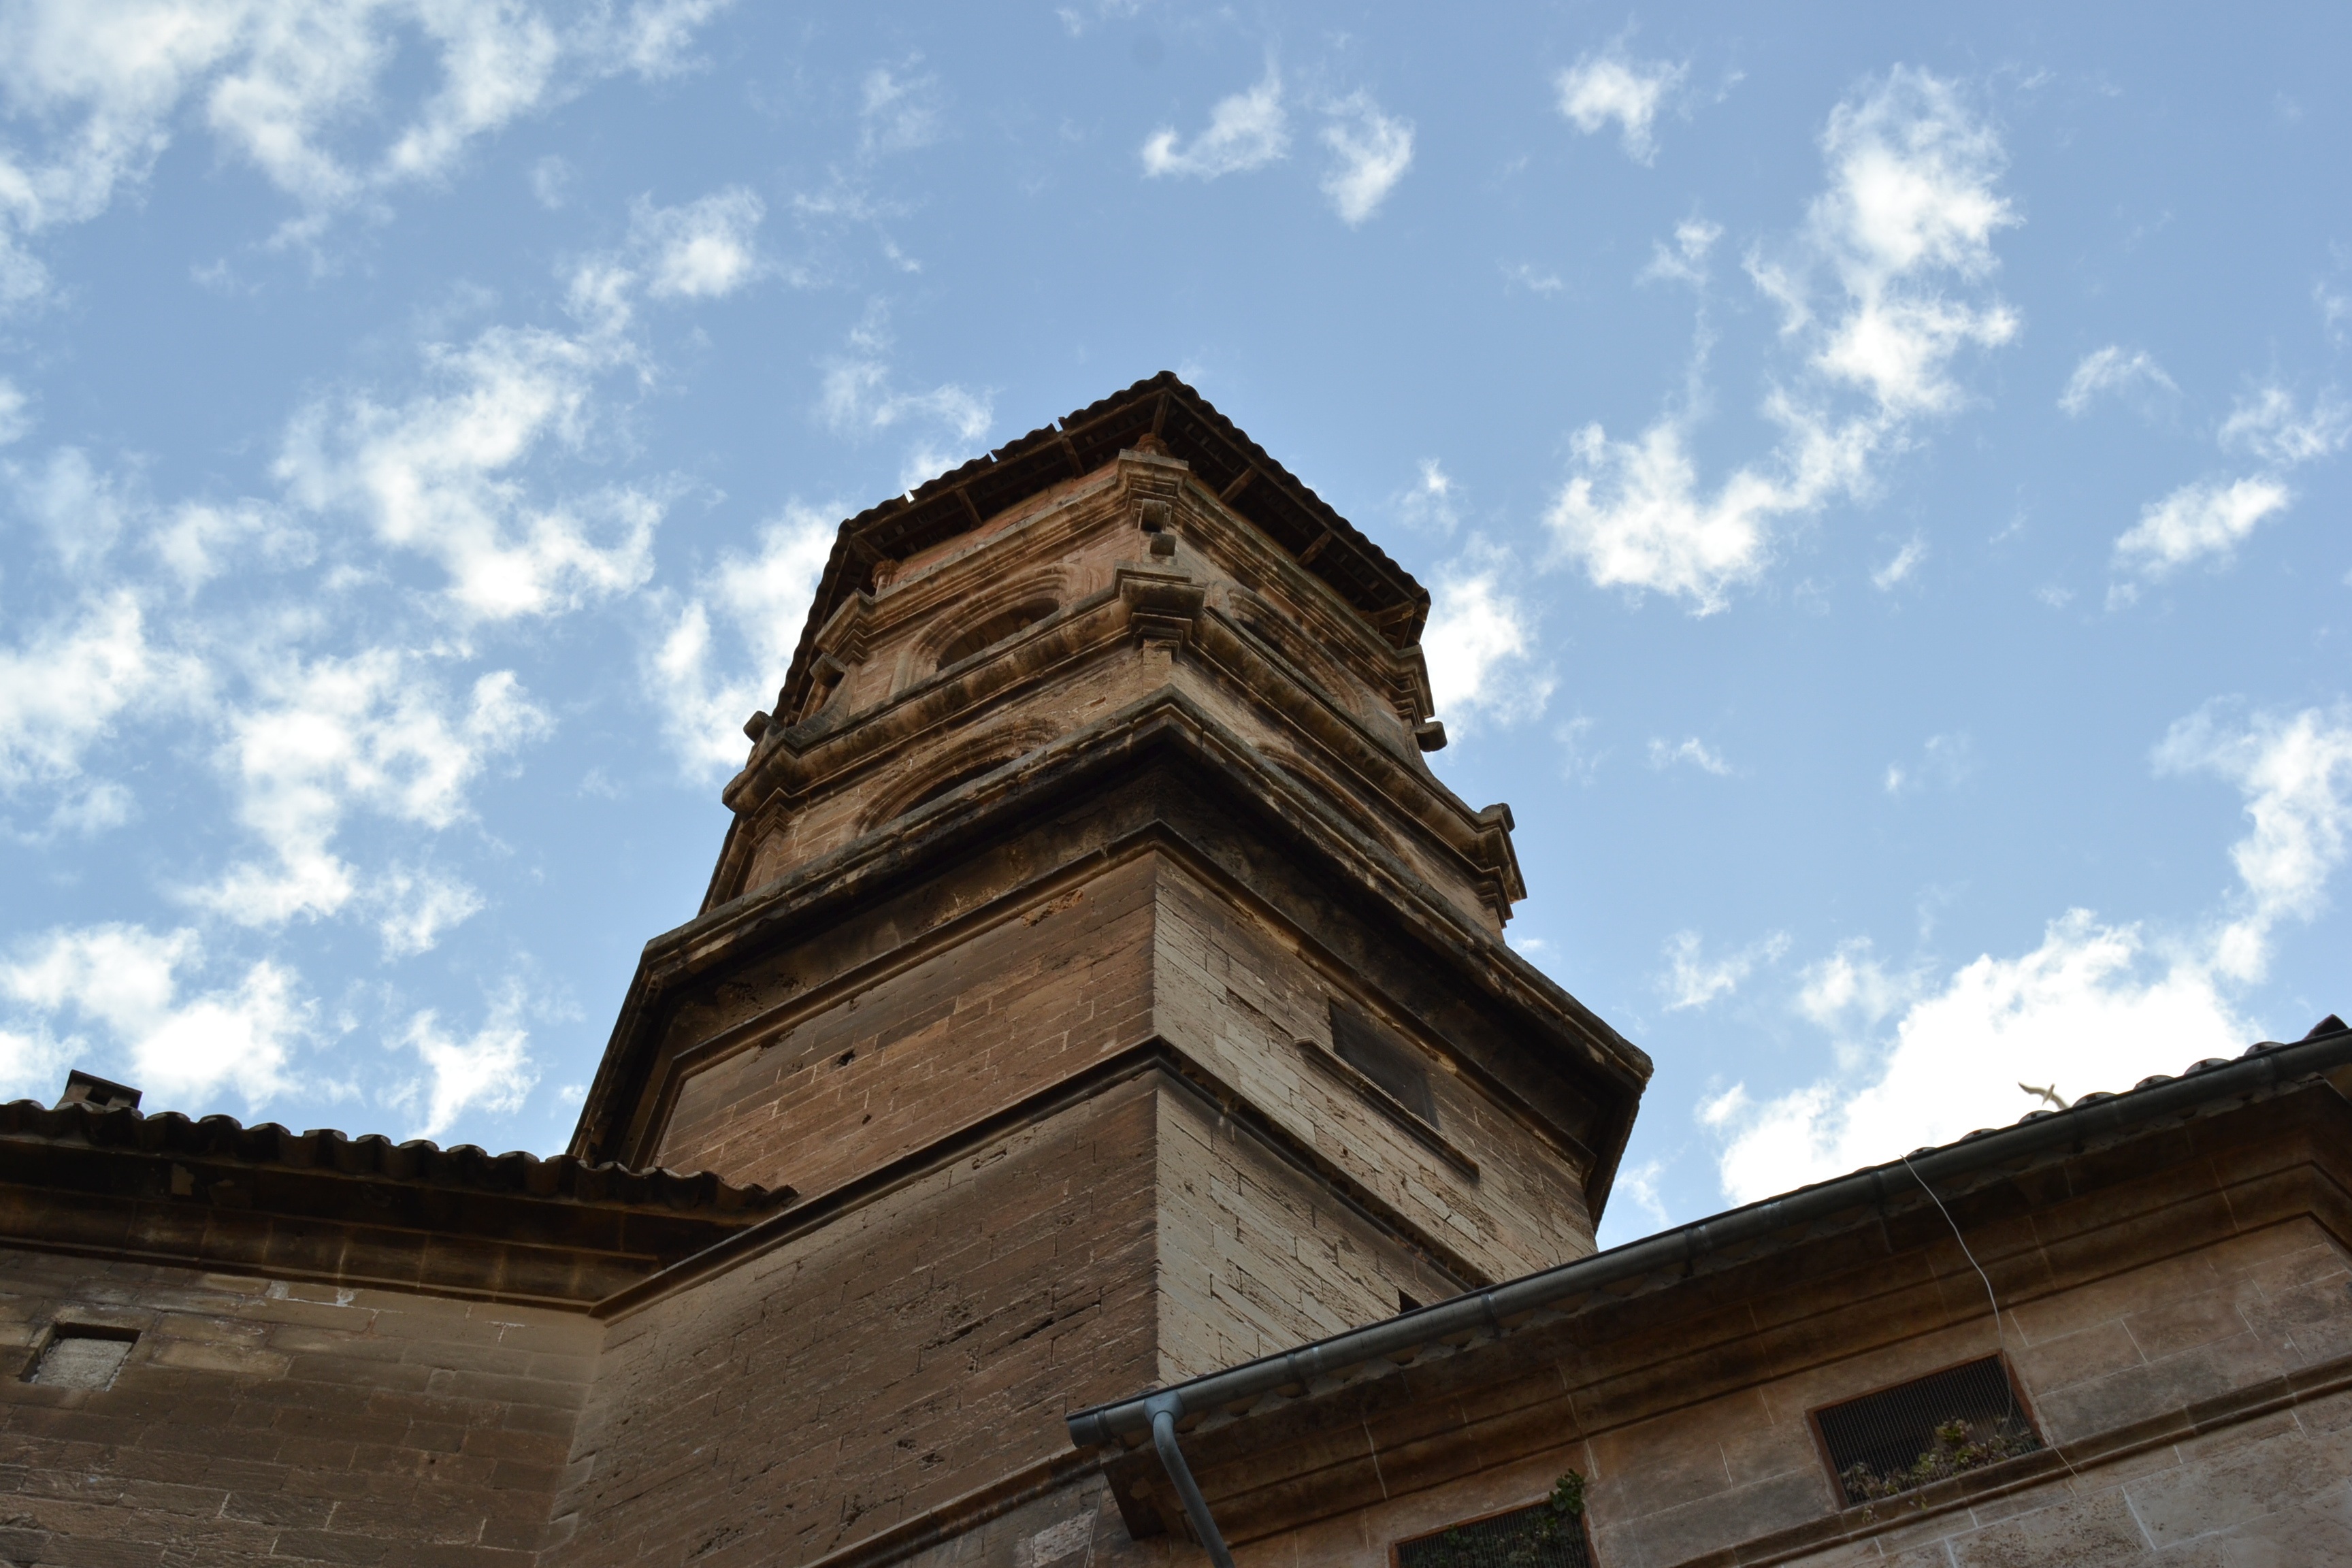
architecture, structure, sky, city, urban, monument, tower, landmark, facade, place of worship, clouds, temple, buildings, mallorca, ancient history